Tiruvetkalam Pasupatheswarar Temple

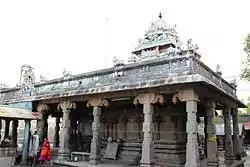

As per Hindu legend, Arjuna, the Pandava prince from the Hindu epic "Mahabharata," performed severe penance at this place to please the god Shiva. One day, Arjuna spotted a wild boar speeding to attack him. While he shot the boar with an arrow, another hunter also claimed that he was the first to shoot the beast. A fight of superiority started between the two. Arjuna attacked the hunter with an arrow, the impact of which was felt by all beings in the world. The hunter then tossed Arjuna with his toe, who fell in Krupa Samudram. It took Arjuna time to realise that it was Shiva in the form of the hunter who attacked him. Parvati, the consort of Shiva was angry at Arjuna for hitting her husband, but Shiva pacified her. They both granted boons to Arjuna, a weapon named Pasupatham. Since Shiva granted Pasupatham at this place, he came to be known as Pasupatheeswarar. "Periyapuranam", the 11th century compilation of the Nayanmars has details about Sambandar visiting the place after coming via Thillai Nataraja Temple.